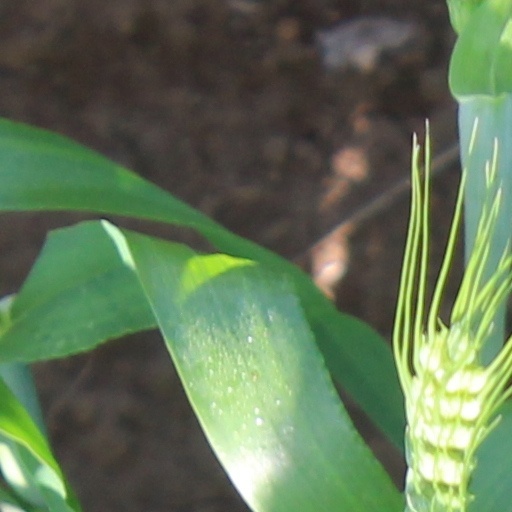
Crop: wheat